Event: Nepal Earthquake
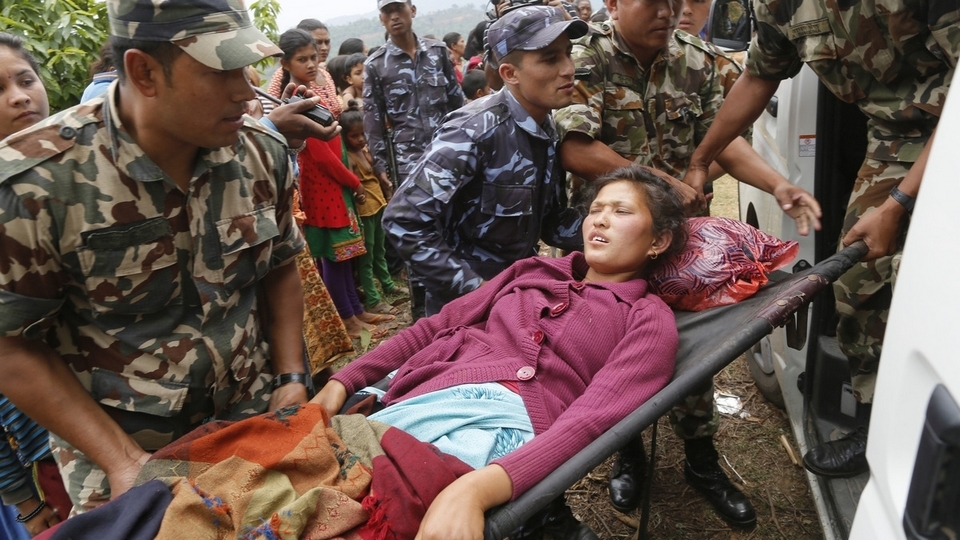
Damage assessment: damage